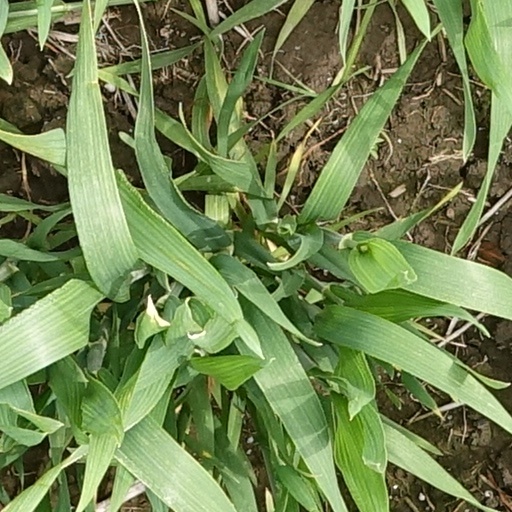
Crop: wheat